Revolution (cycling series) – Season 5

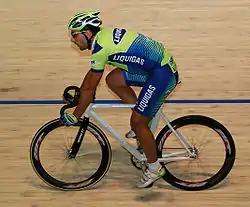
Francesco Chicchi, one of the international stars at Revolution 17.

Competition was also strong in the endurance ranks. Established stars and Revolution regulars like Chris Newton, Mark Cavendish and Rob Hayles faced stiff competition from their young team mates and a host of international stars.